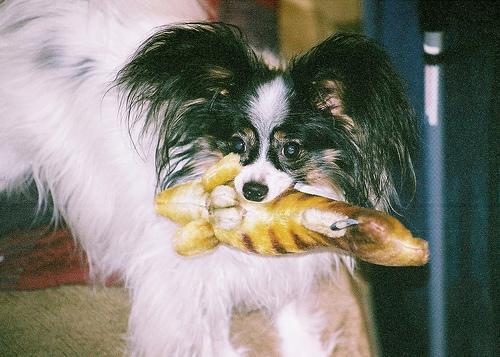
papillon